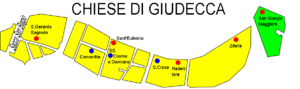
La Giudecca est une des îles de la lagune de Venise, la plus grande, immédiatement au sud des îles centrales, dont elle est séparée par le canal de la Giudecca.
Cet article recense les églises de Venise, en Italie.